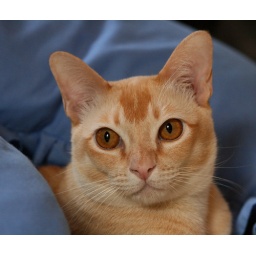
Pixy in his blue pillow 'cave'